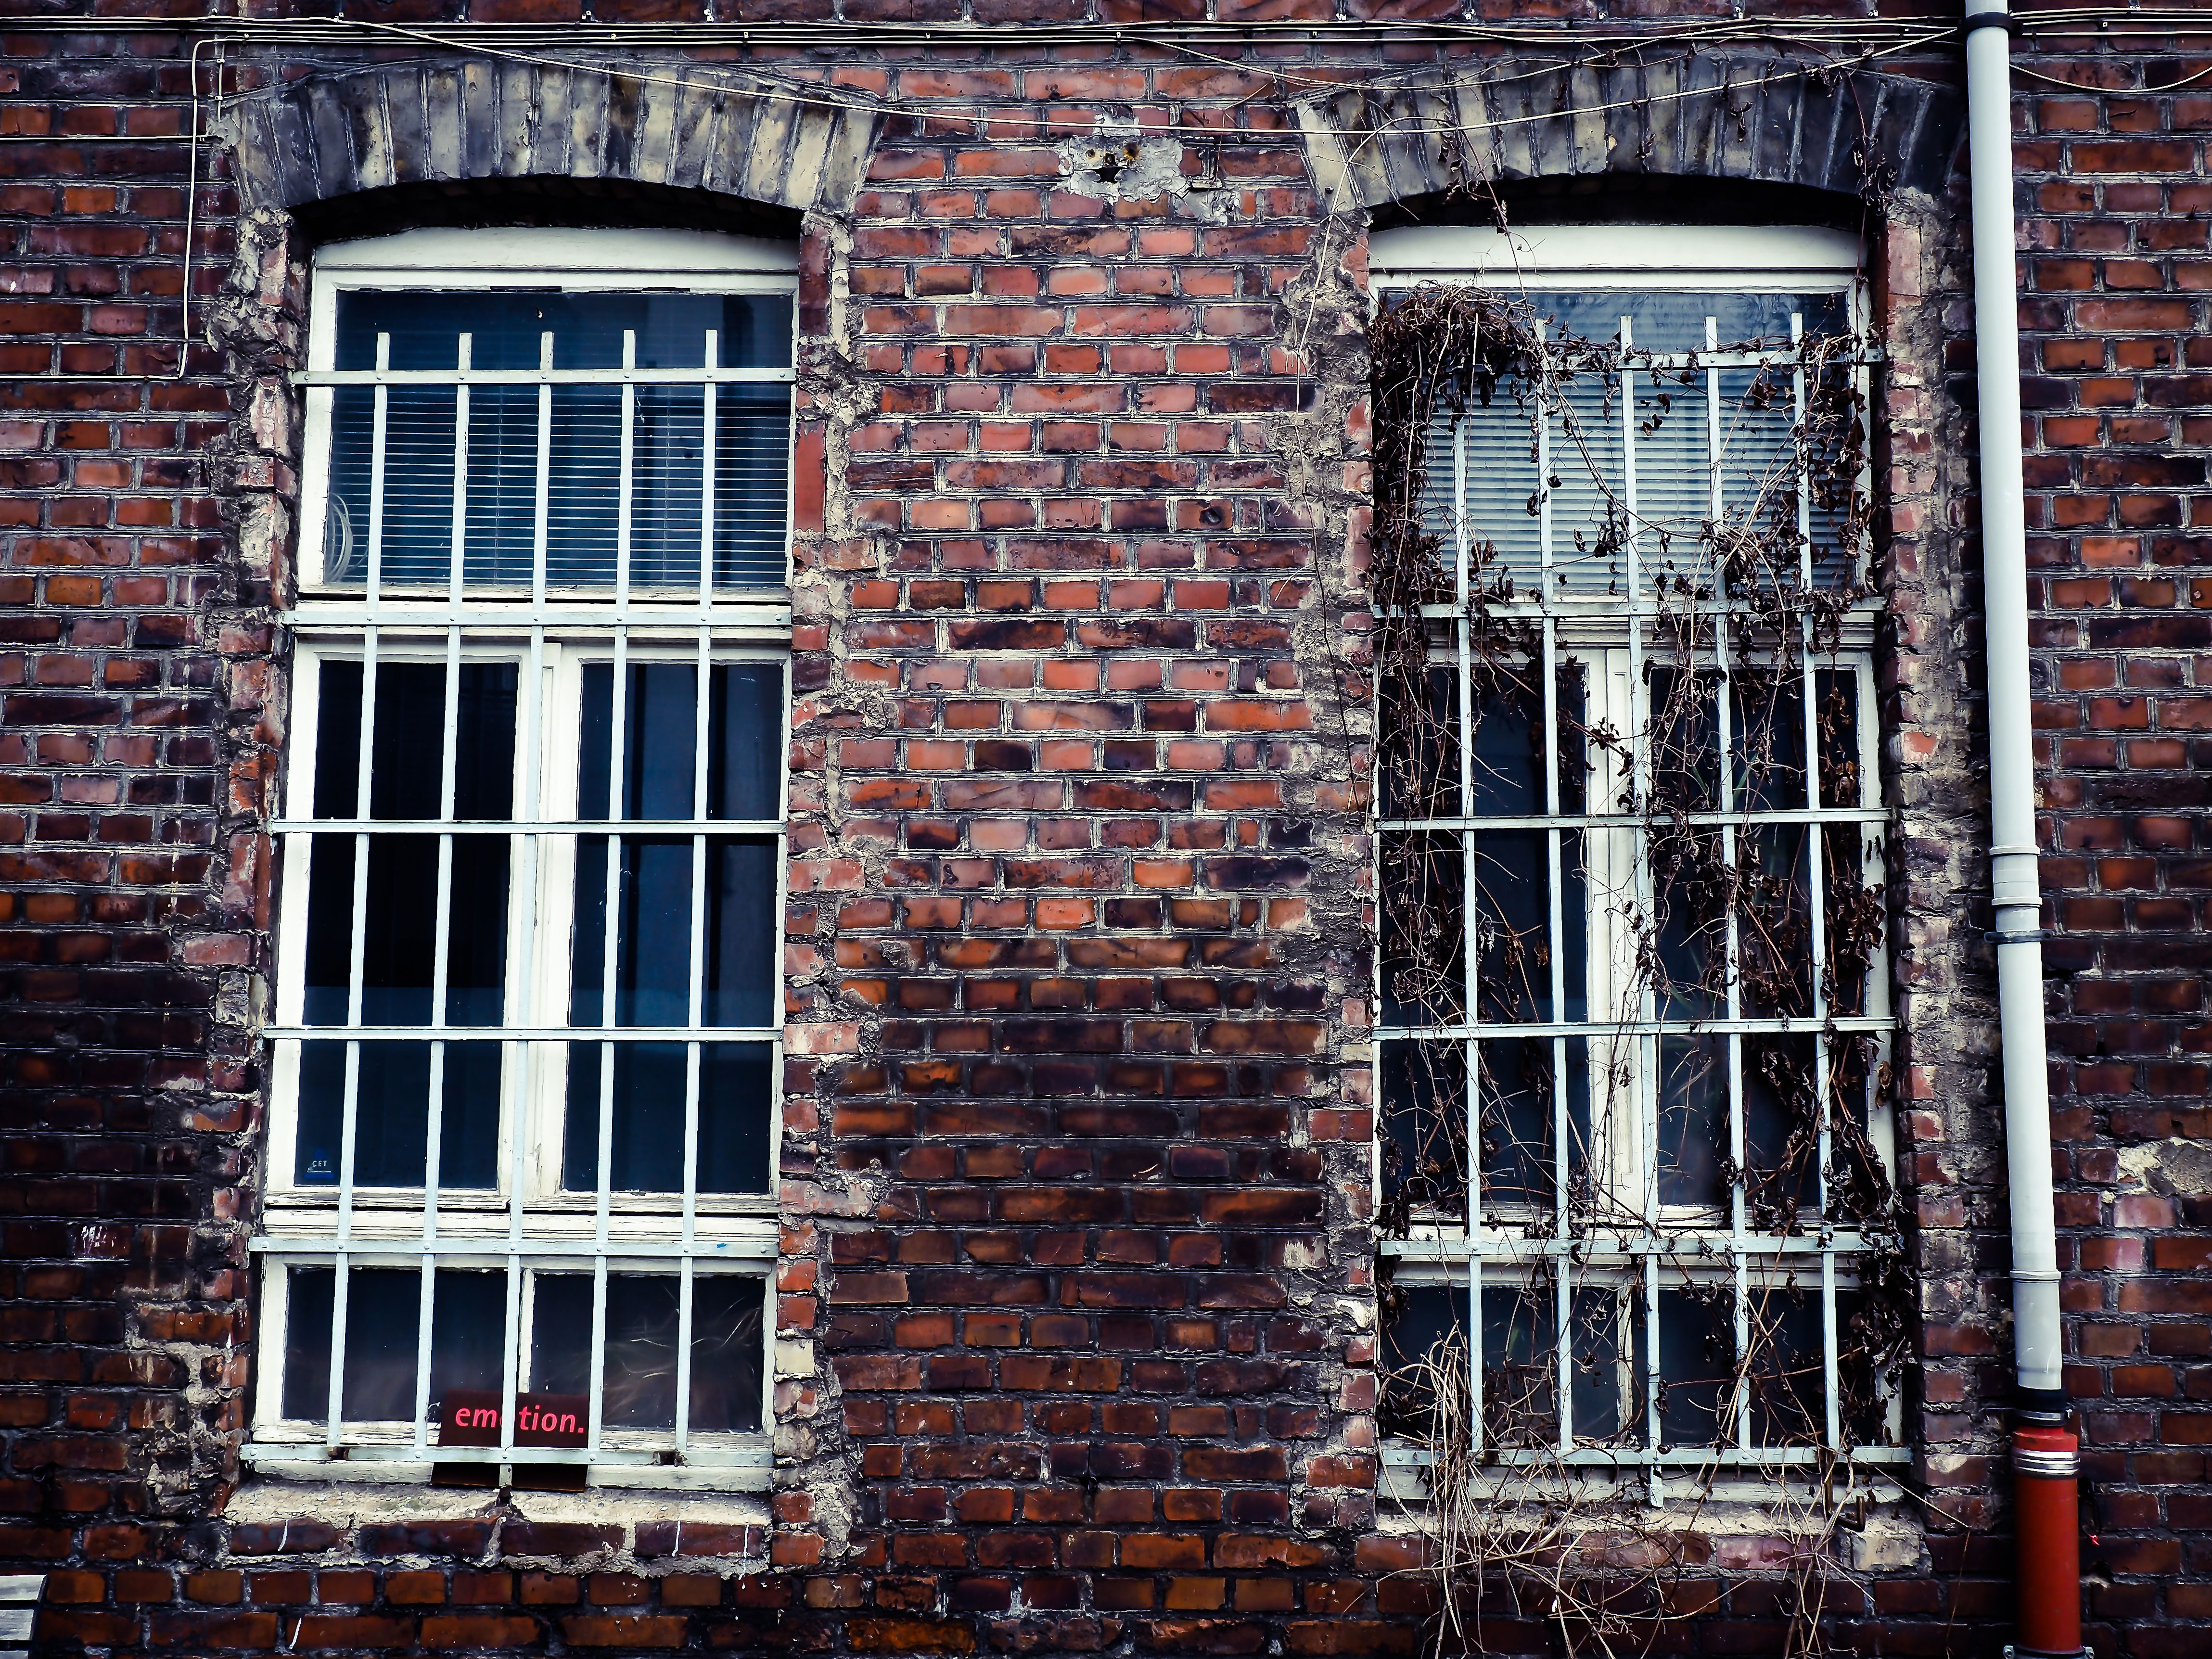
architecture, house, window, building, old, wall, backyard, facade, decay, old building, brick, material, old town, shabby, grid, old houses, home front, urban area, residential area